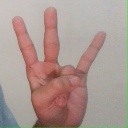
अक्षर: क्ष